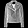
Label: Coat